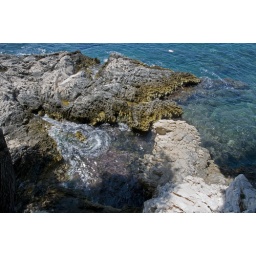
Aquamarine water swirls around the rocks on a peninsula in the Adriatic near Cavtat, Croatia.